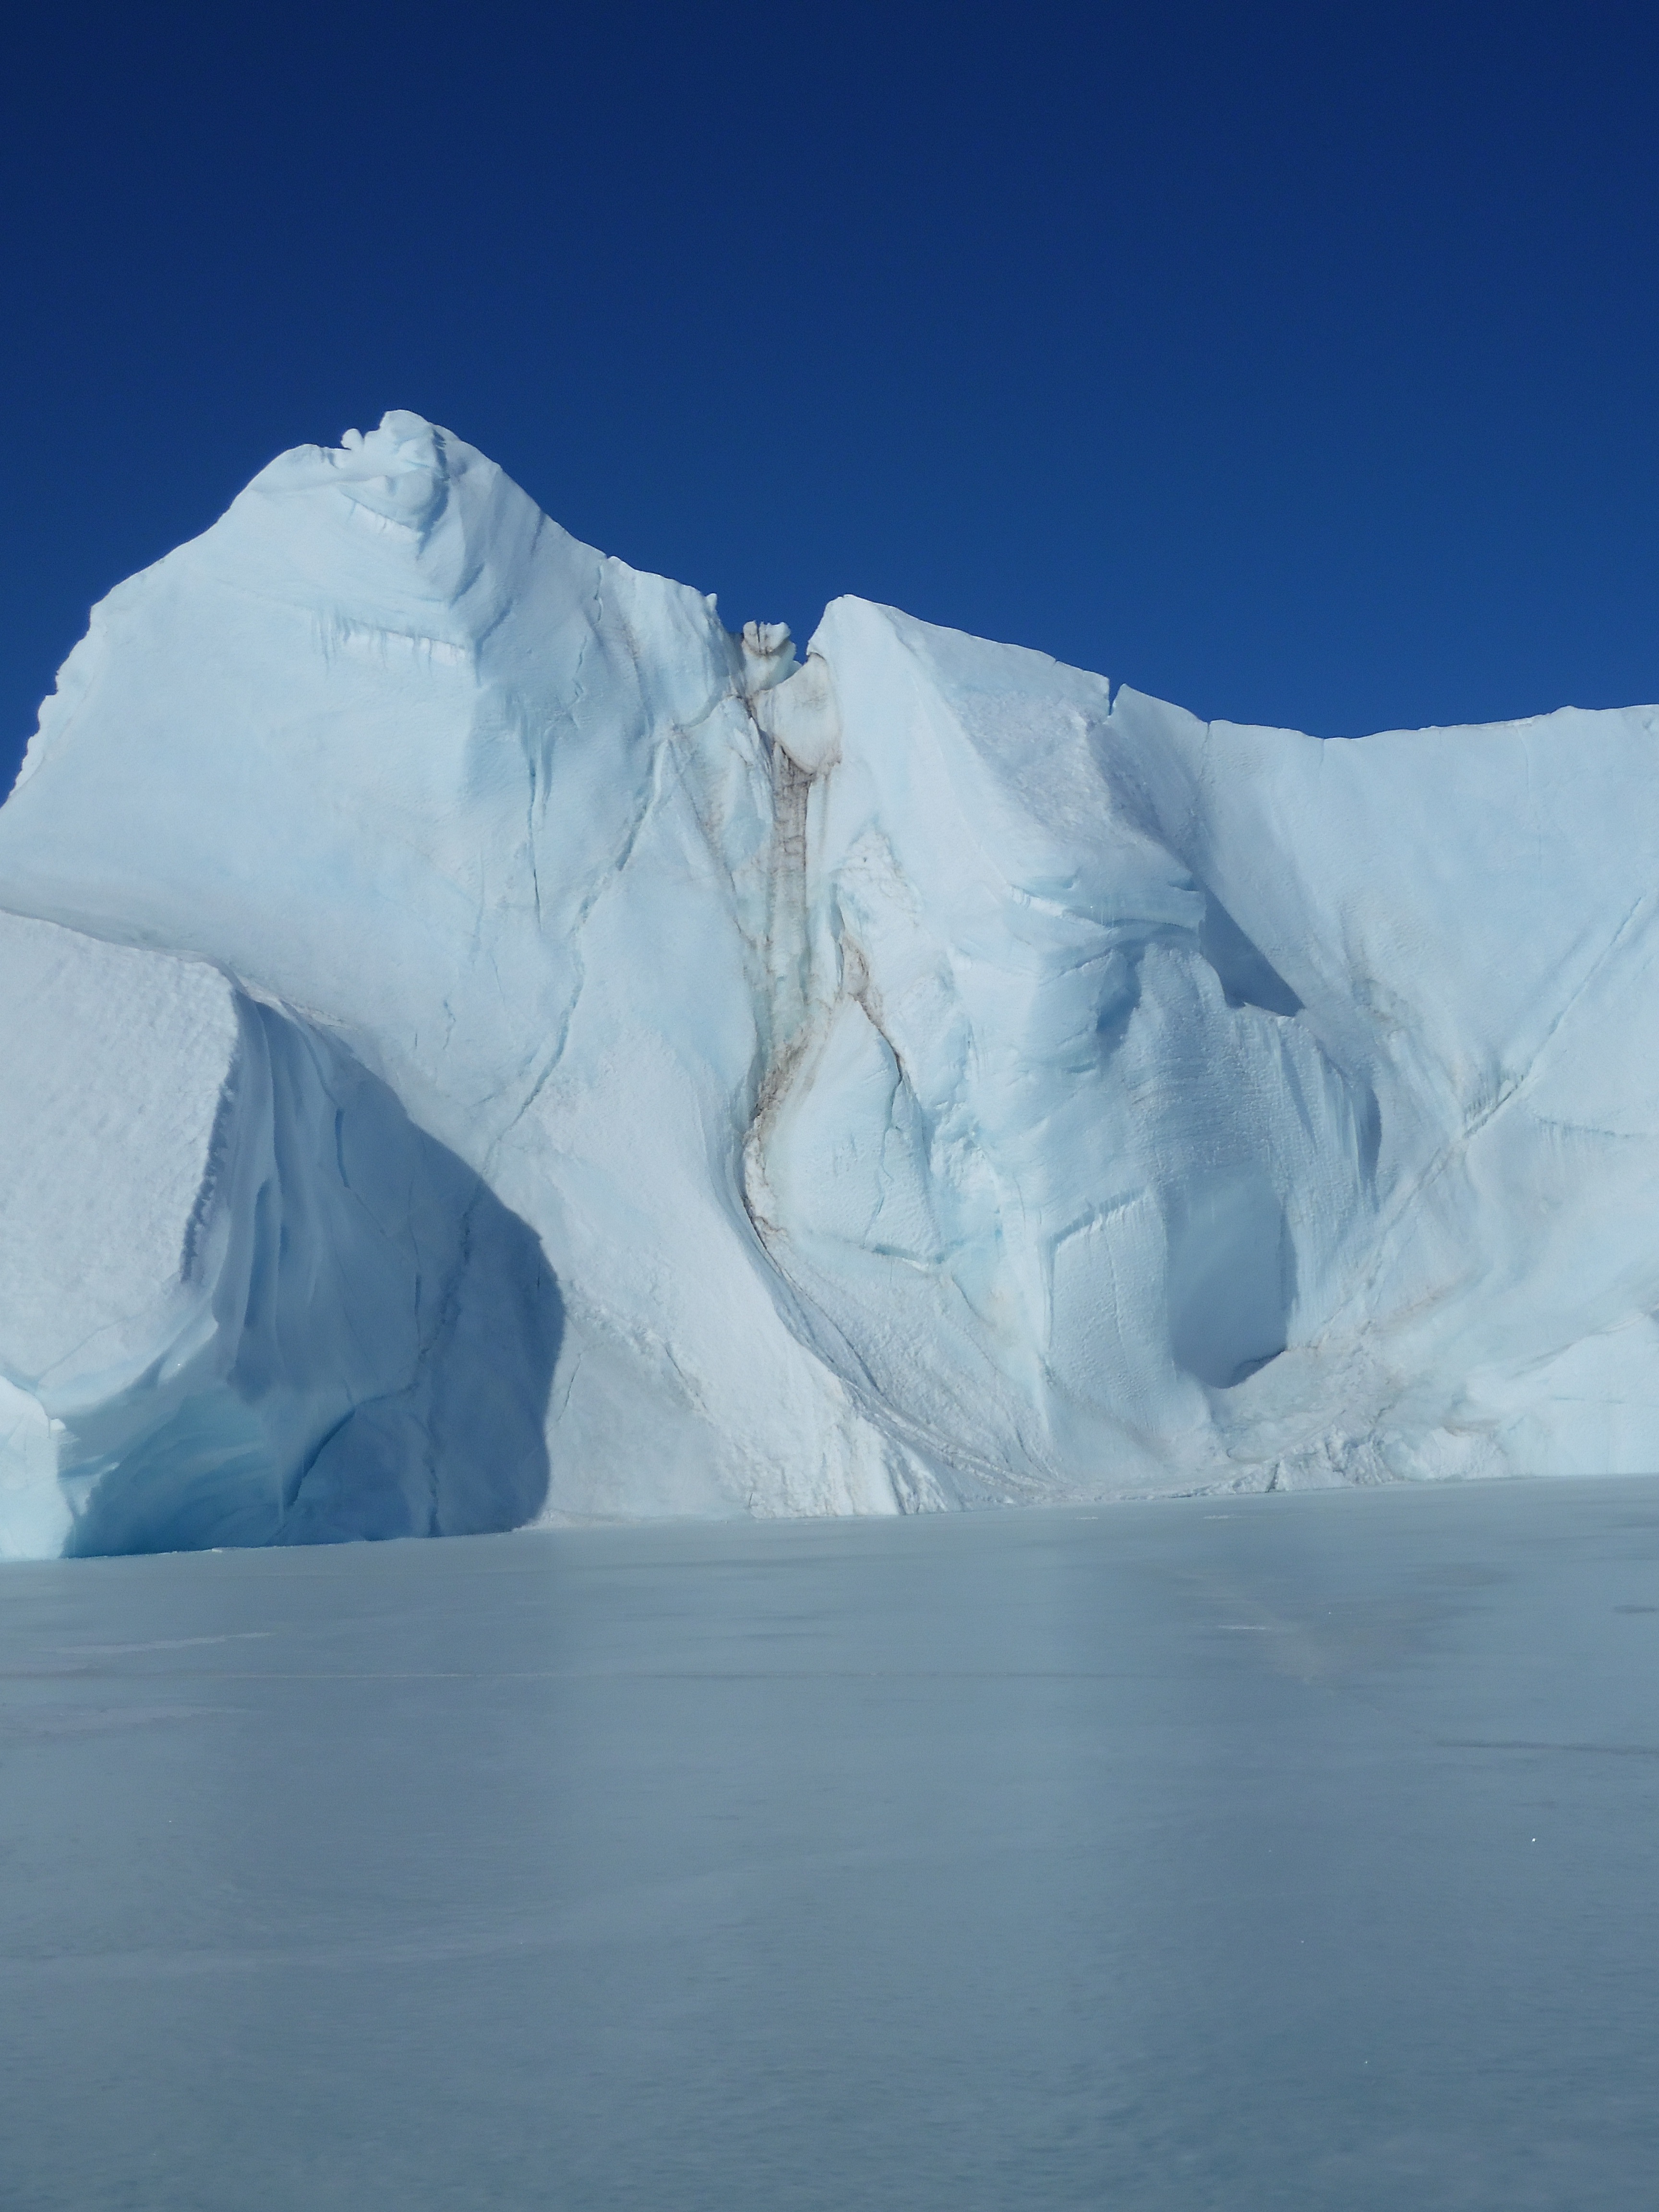
landscape, nature, outdoor, wilderness, snow, cold, winter, white, ice, scenic, glacier, frozen, blue, arctic, extreme, iceberg, polar, climate, antarctica, wintry, freezing, pristine, landform, arctic ocean, geographical feature, glacial landform, ice cap, sea ice, polar ice cap